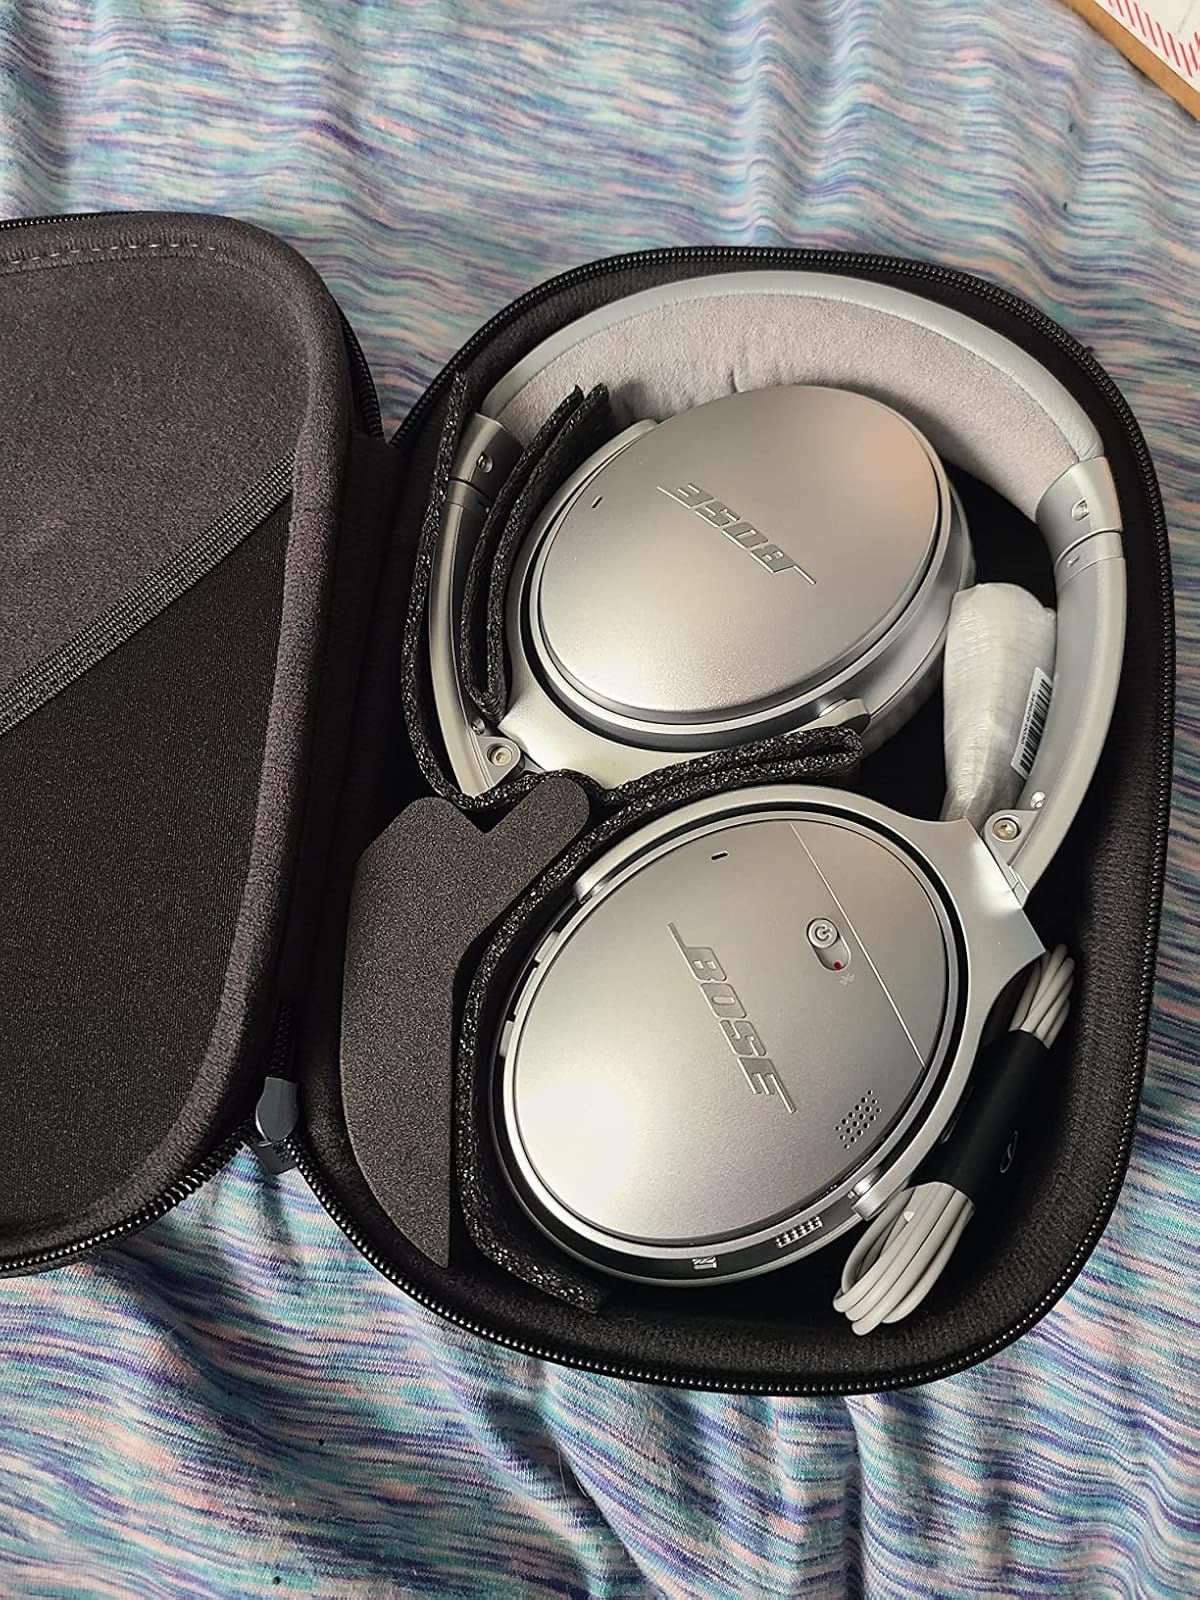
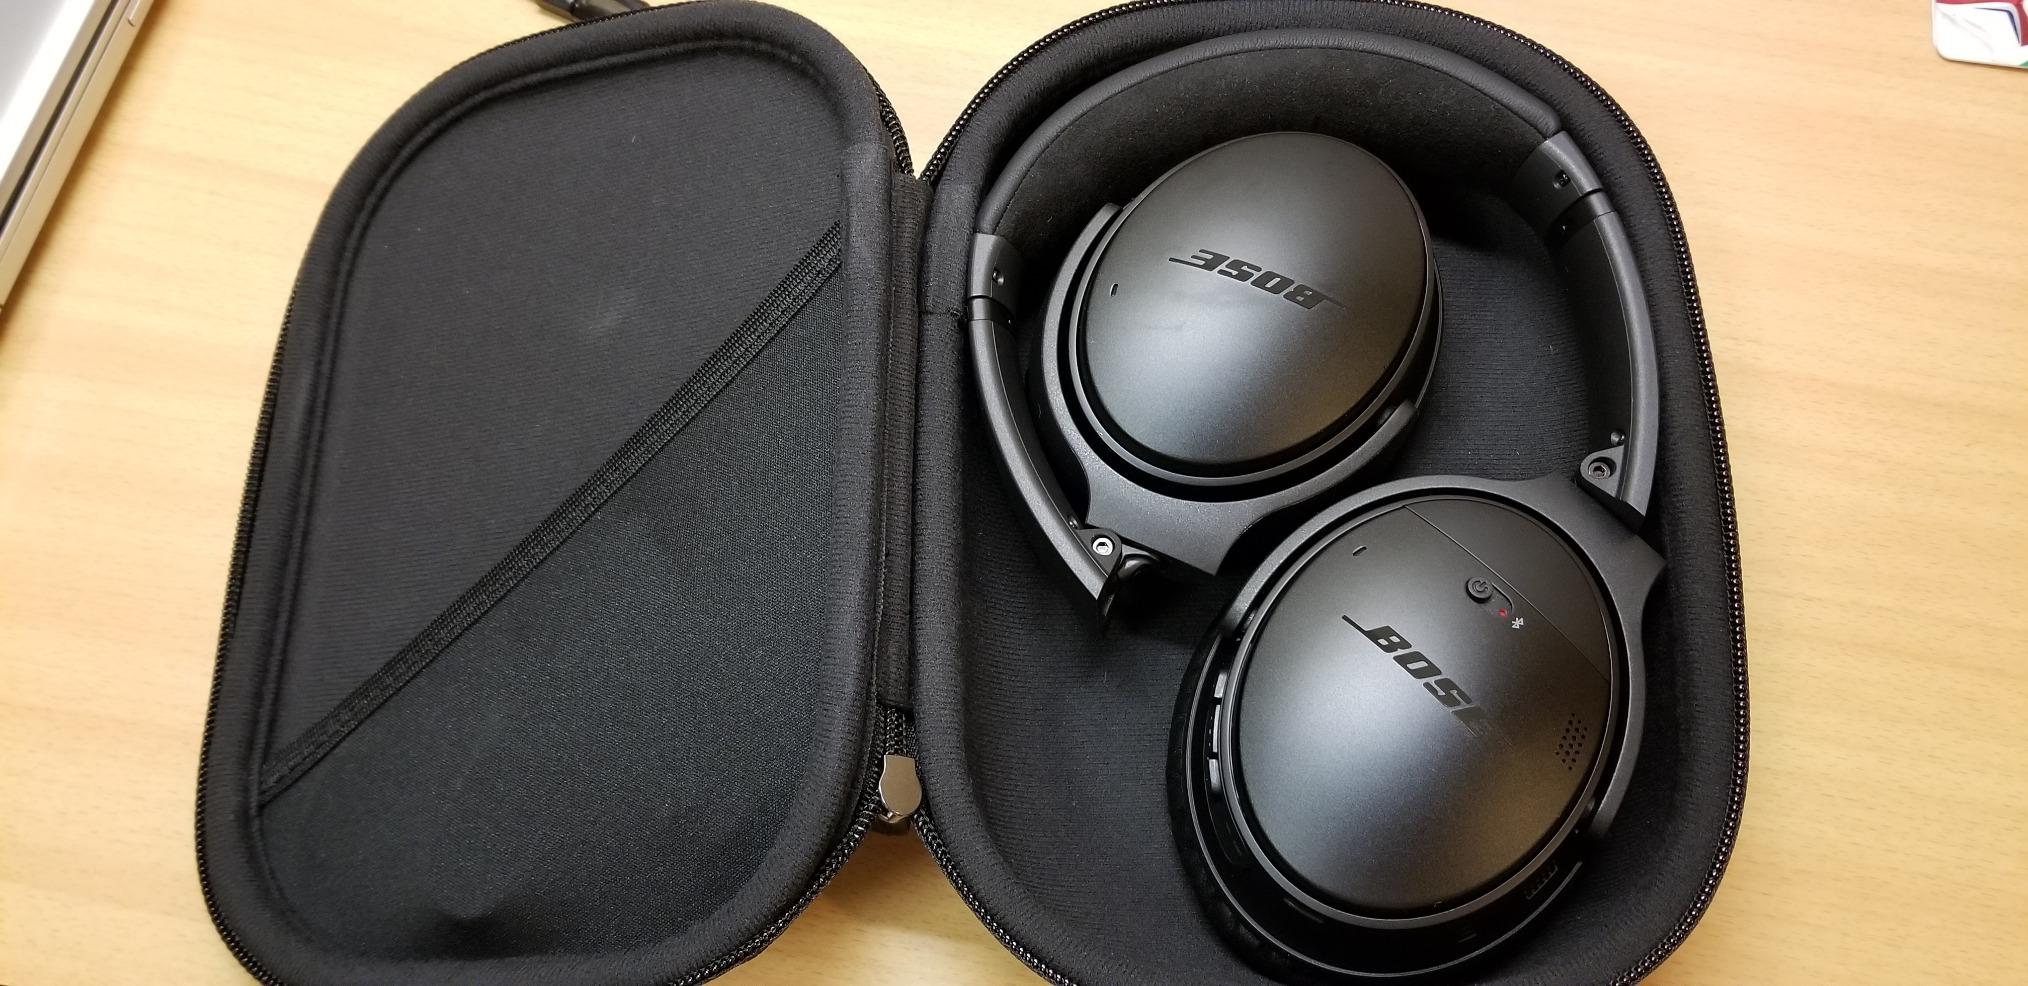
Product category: headphones
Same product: no